White Africans of European ancestry

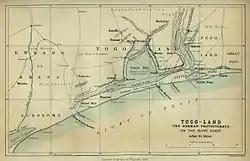
A map of Togoland in 1885, with Lomé in the south-west. Note that all land above the coast is called 'Unexplored country', despite the whole territory being under German control.

Germany was late to colonize Africa (or to have an empire), mainly due to it not being a unified country until the late 19th century. However, many Germans settled in South West Africa (modern day Namibia) as well as South Africa. Those Germans who migrated to South West Africa retained German culture, religion, and even language, while those in South Africa often had to learn English or Afrikaans as a first language and adopt another culture.